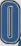
Number: 0